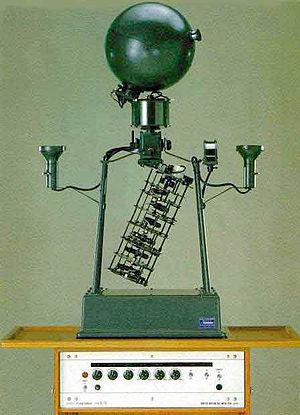
Le terme planétarium désigne le dôme présentant une reproduction du ciel avec ses constellations et ses étoiles, et, par métonymie le projecteur spécifique permettant de simuler le ciel sur un écran hémisphérique, de même que la salle où fonctionne ce projecteur, ou encore la structure organisée tout autour.